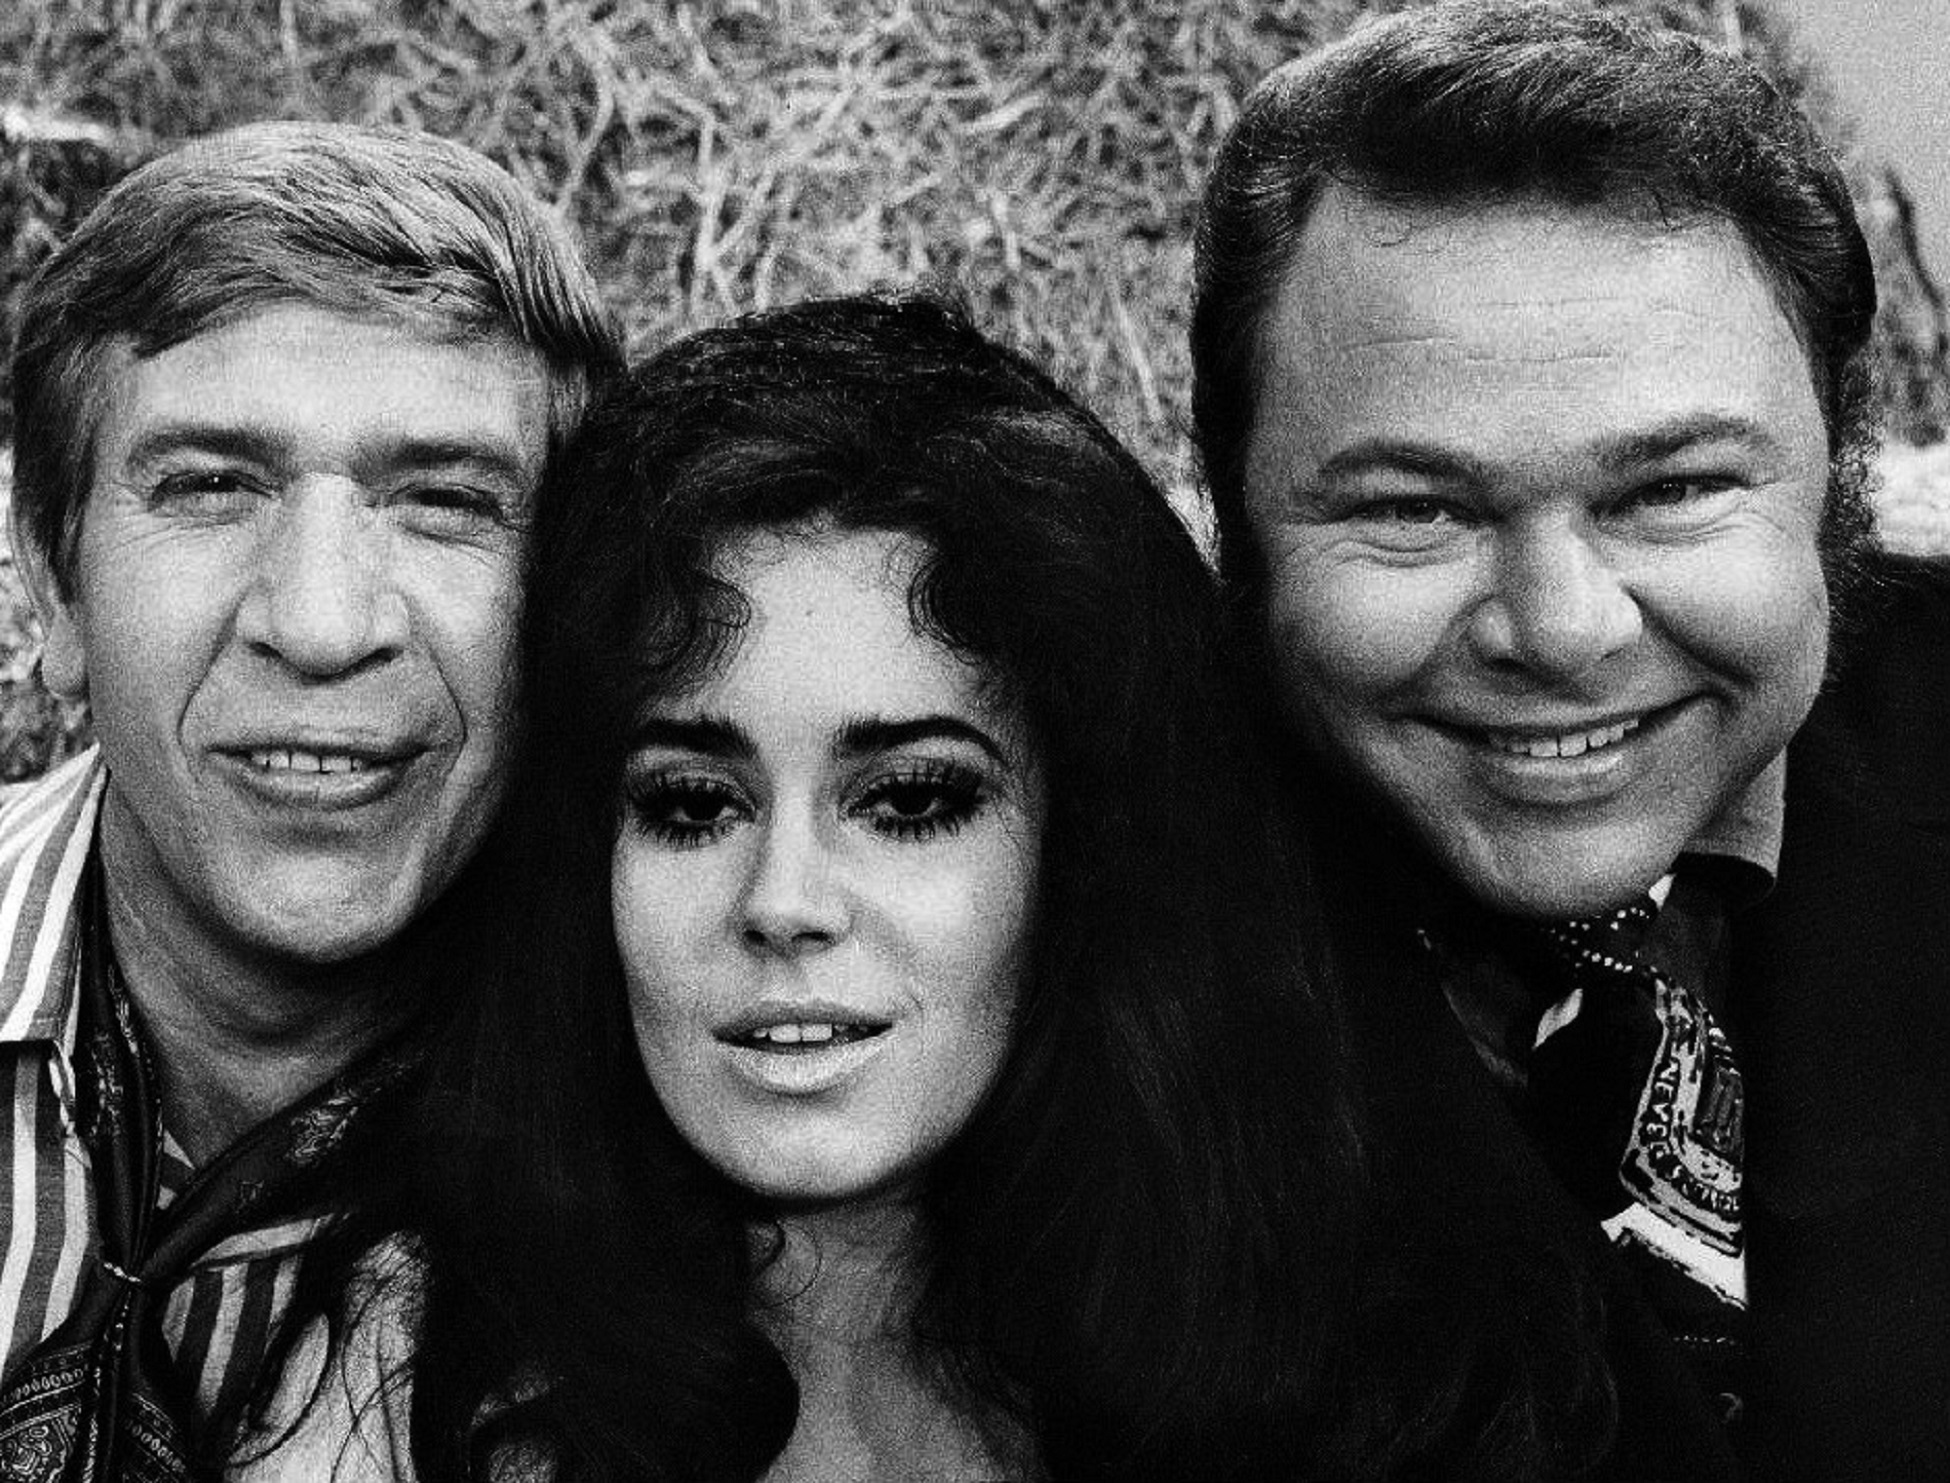
person, music, black and white, people, photography, retro, guitar, country, portrait, television, tv, monochrome, family, pop, photograph, series, musicians, image, singers, performers, entertainment, comedy, mandolin, monochrome photography, portrait photography, social group, buck owens, lisa todd, roy clark, songwriters, hee haw, variety show